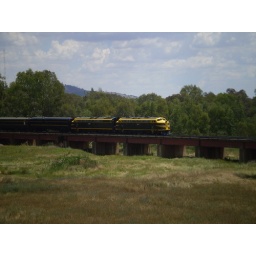
B74 & S303 cross a bridge near Albury